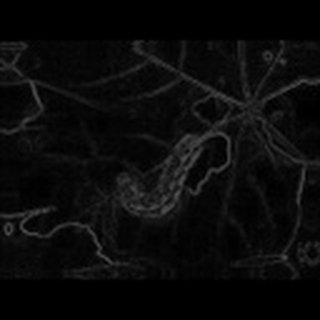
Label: cotton_army_worm